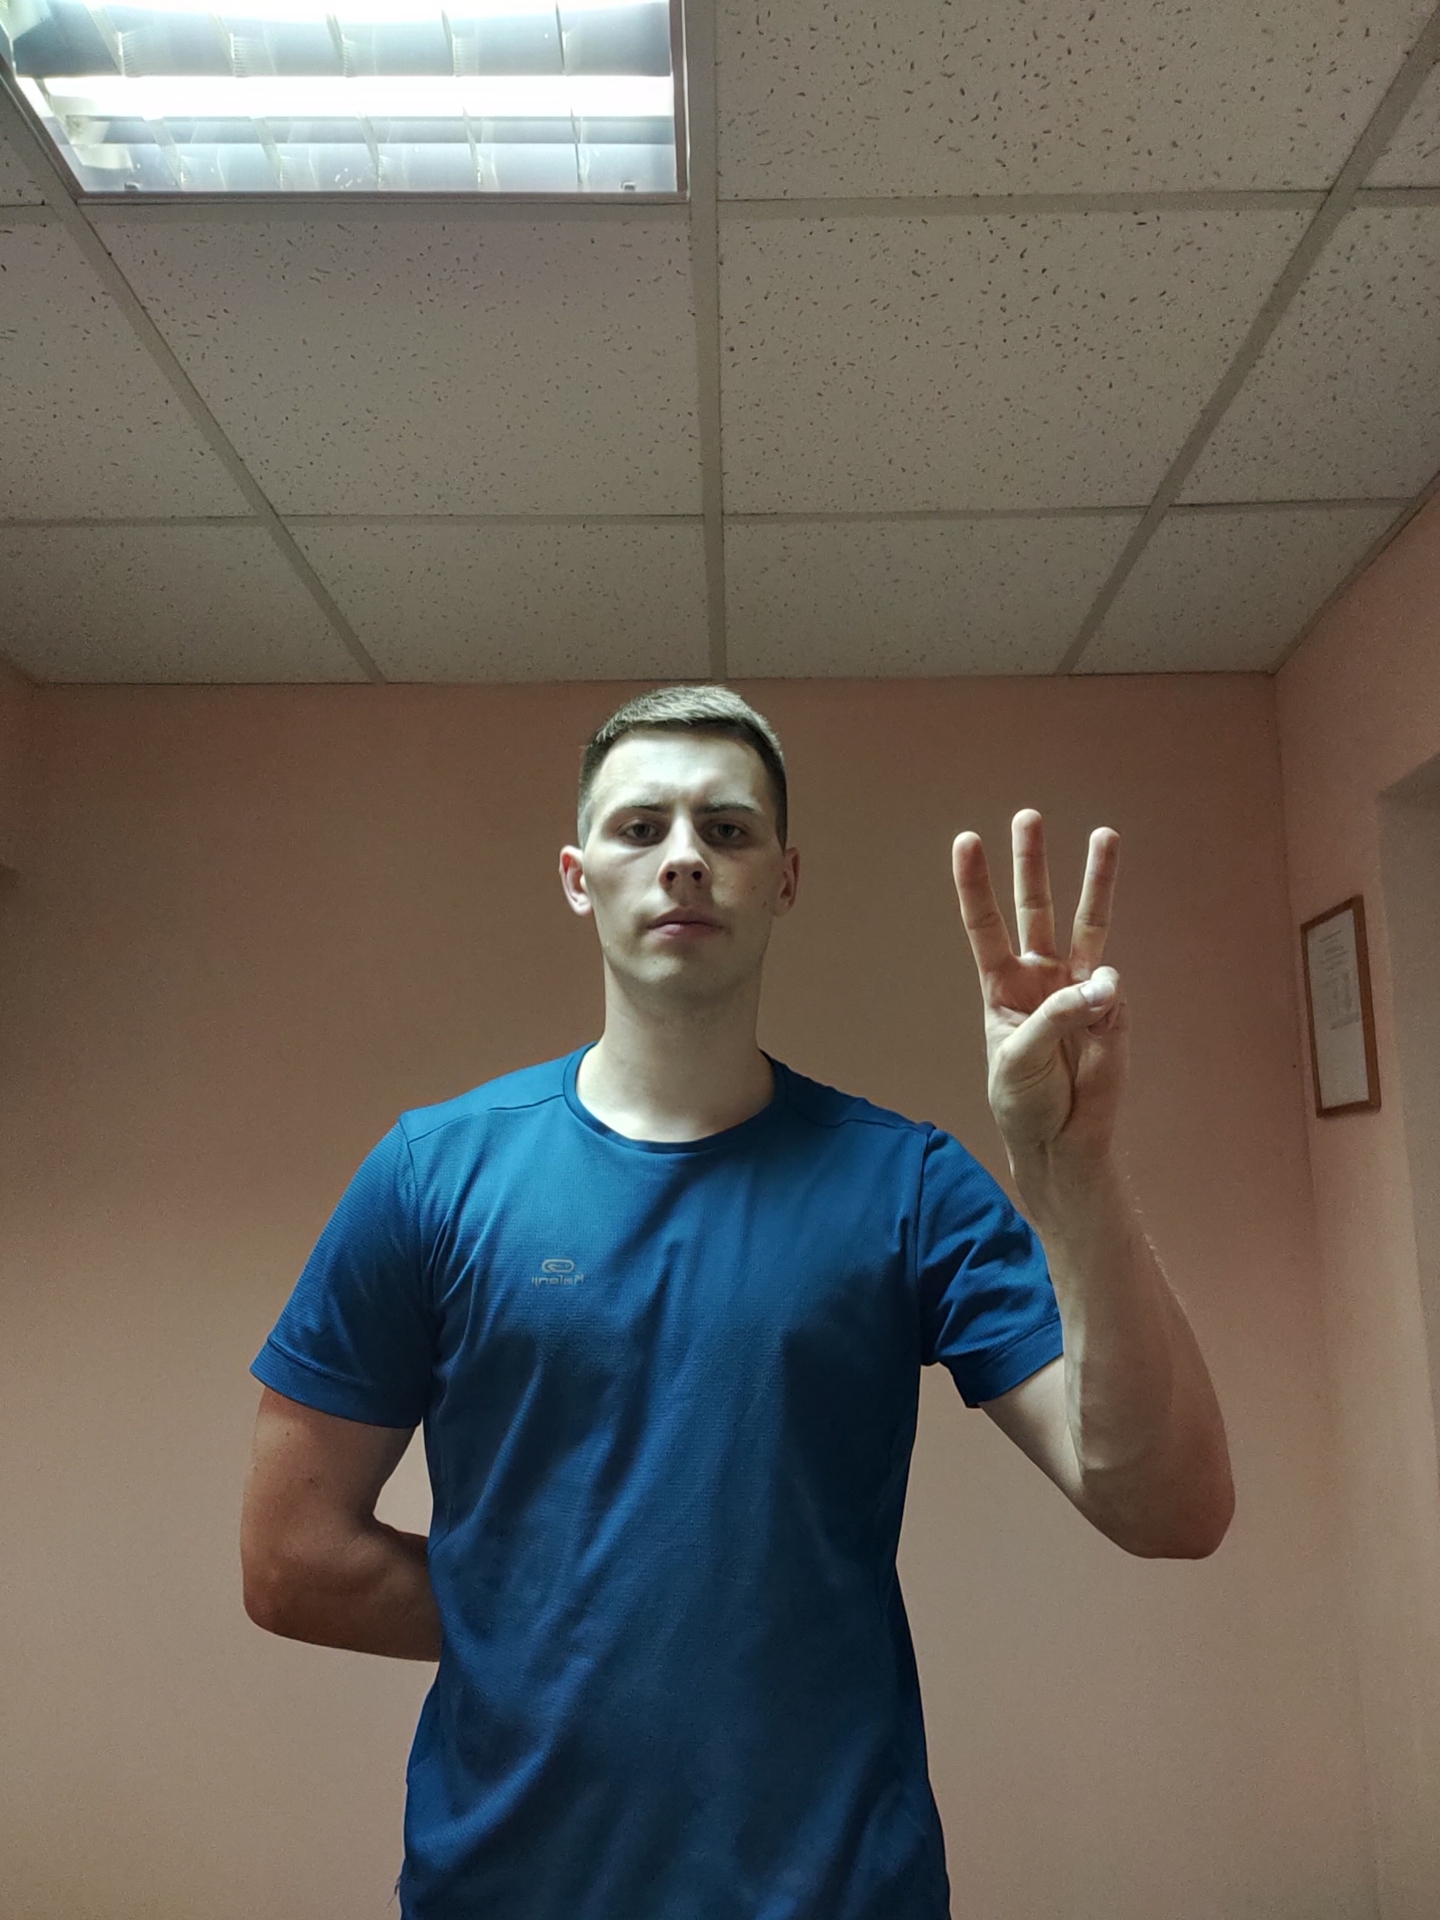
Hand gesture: three